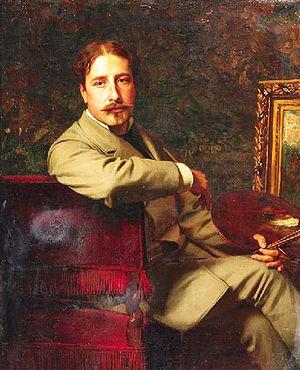
Julius Amatus Roeting est un peintre allemand.